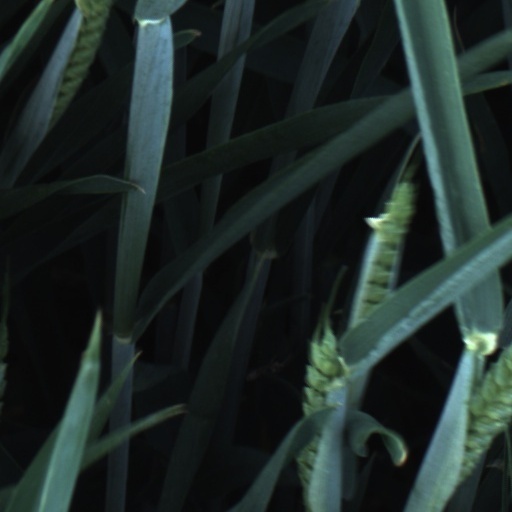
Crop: wheat